Thomas Töpfer

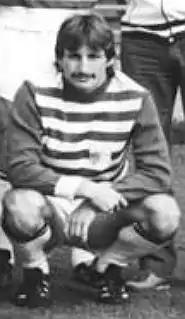
Thomas Toepfer, 1983

Thomas Töpfer (born 27 May 1958, in Saalfeld) is a retired East German footballer who played as a midfielder.